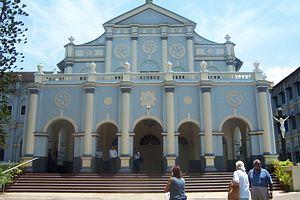
La chapelle Saint-Louis est un édifice religieux catholique sis au cœur de la ville de Mangalore, au Karnataka. Construite au XIXe siècle pour les services spirituels et pastoraux du collège jésuite ‘St Aloysius’ elle est connue pour ses nombreuses fresques qui, à la mode baroque, couvrent tous les murs intérieurs. Le monument est classé au patrimoine artistique de l’Inde.